Australian Army during World War II

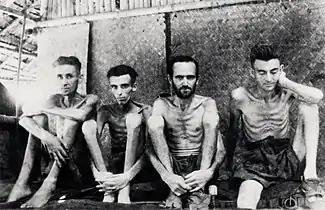
Australian and Dutch POWs at Tarsau, Thailand, in 1943

The Australian Army's pre-war doctrine was focused on conventional warfare in a European environment. This doctrine and the supporting training manuals were common to those of all Commonwealth countries. Following the outbreak of war the Army continued to focus on preparing its units to fight in Europe and North Africa. By far the single greatest difficulty in training in the early war years was the shortage of equipment. However, there were also critical shortages of instructors. The decision to form the 1st Armoured Division created a requirement for large numbers of highly skilled personnel, but there were few officers and men with the required skills in the small pre-war Army and many of them were already serving in the AIF's divisional mechanised cavalry regiments. An Armoured Fighting Vehicles School was created at Puckapunyal, Victoria, in 1941, and in March 1943, the Armoured Corps Training Centre was moved there.